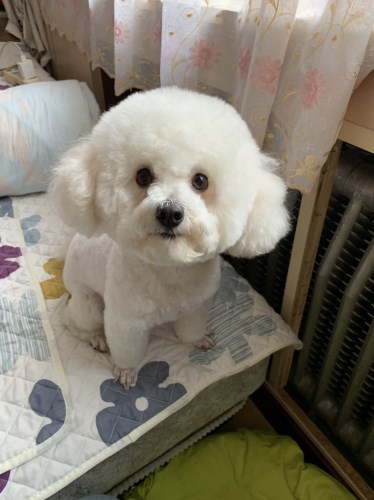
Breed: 3083-n000117-Bichon_Frise